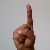
The image shows a hand gesture representing the letter 'D' in Indian Sign Language.